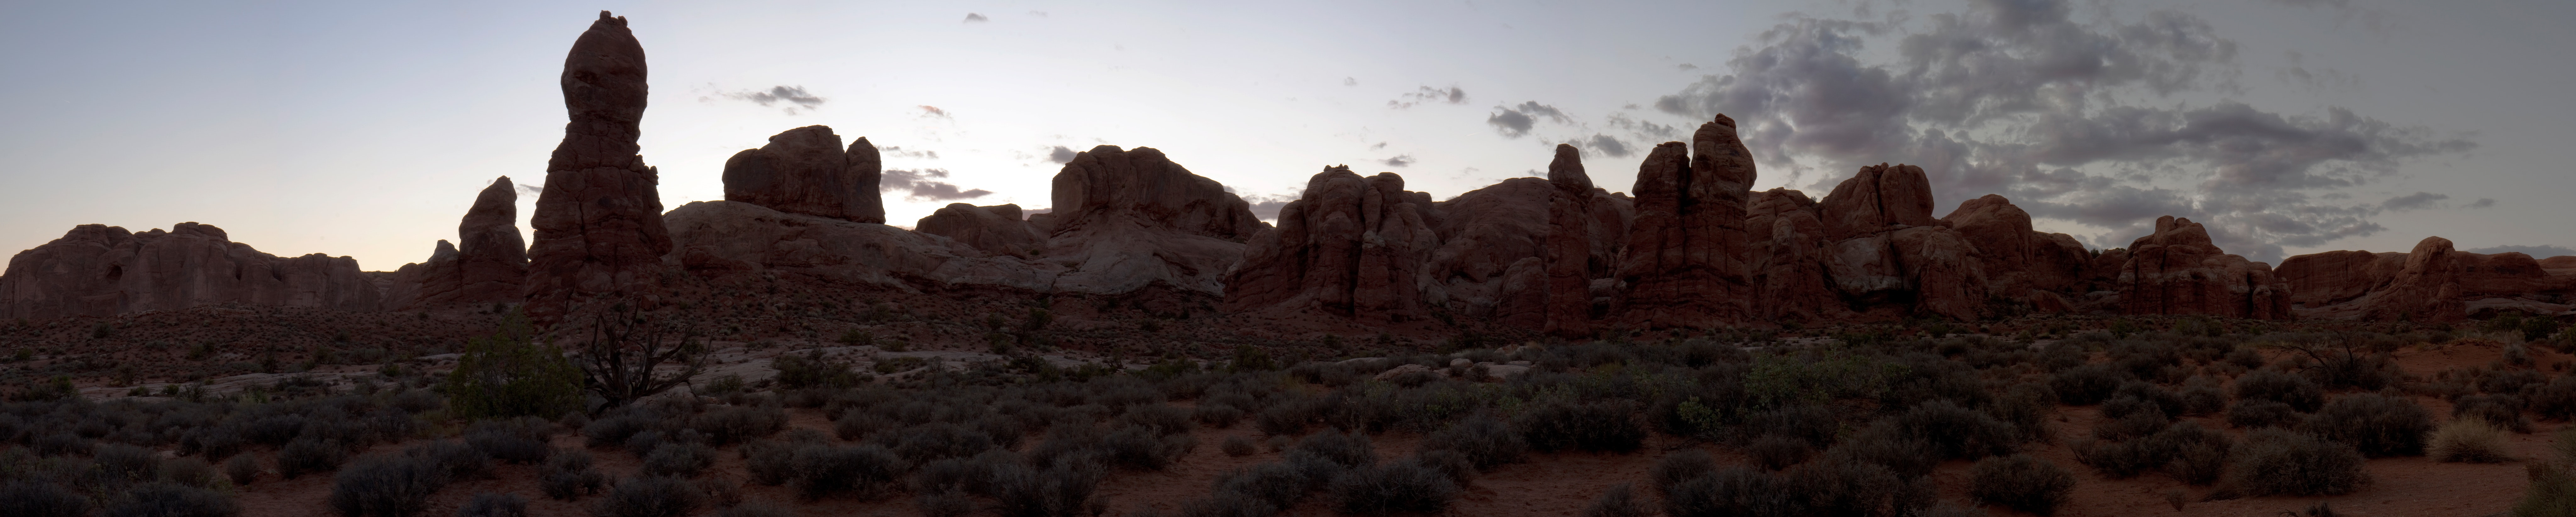
mountainous landforms, badlands, nature, sky, mountain range, rock, mountain, natural landscape, natural environment, wilderness, atmospheric phenomenon, formation, wadi, geology, landscape, desert, hill, valley, national park, horizon, outcrop, photography, soil, massif, geological phenomenon, fell, cloud, ridge, arch, plateau, terrain, summit, alps, bedrock, aeolian landform, panorama